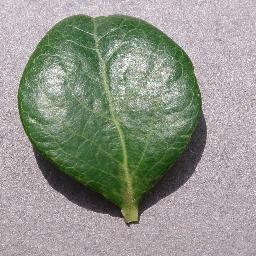
Label: Blueberry___healthy